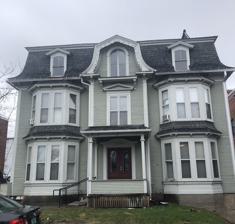
Building: Jerry E. Dickerman House
Country: United States of America
Year built: 1875
Historic house in Vermont, United States United States historic place Jerry E. Dickerman House U.S. National Register of Historic Places U.S. Historic district Contributing property Show map of Vermont Show map of the United States Location 36 Field Ave., Newport, Vermont Coordinates 44°56′10″N 72°12′38″W / 44.93611°N 72.21056°W / 44.93611; -72.21056 Area 0.1 acres (0.040 ha) Built 1875 ( 1875 ) Architectural style Second Empire Part of Newport Downtown Historic District ( ID06000898 ) NRHP reference No. 01000732 Significant dates Added to NRHP July 11, 2001 Designated CP September 28, 2006 The Jerry E. Dickerman House is a historic house at 36 Field Avenue in the city of Newport, Vermont . Built in 1875 for a prominent local lawyer and customs collector, it is a prominent regional example of residential Second Empire architecture .  It was listed on the National Register of Historic Places in 2001. Description and history The Jerry E. Dickerman House is located in downtown Newport, just north of the Goodrich Memorial Library on the east side of Field Avenue.  It is a 2 + 1 ⁄ 2 -story wood-frame structure, with a clapboarded exterior and dormered mansard roof , which provides a full third floor.  The main facade is three bays wide, with the outer bays housing projecting polygonal window bays with bracketed roofs at each level.  The central bay projects slightly, and is capped by a larger facade dormer with a bellcast roof outline surrounding a round-arch balcony door opening.  The main entrance is at the ground level of this bay, sheltered by a porch with bracketed posts.  The interior of the main section of the house retains much of its original woodwork, despite a mid-20th century conversion to apartments. The house was built in approximately 1875, and was originally set facing Main Street, which was then lined by similarly fashionable houses of the community's upper class.  It was moved to its present location in approximately 1930 to make room for a commercial building, and was converted into apartments in the 1940s or 1950s. Maps of the period show roughly half a dozen Second Empire houses, of which only two are known to remain. See also National Register of Historic Places listings in Orleans County, Vermont References